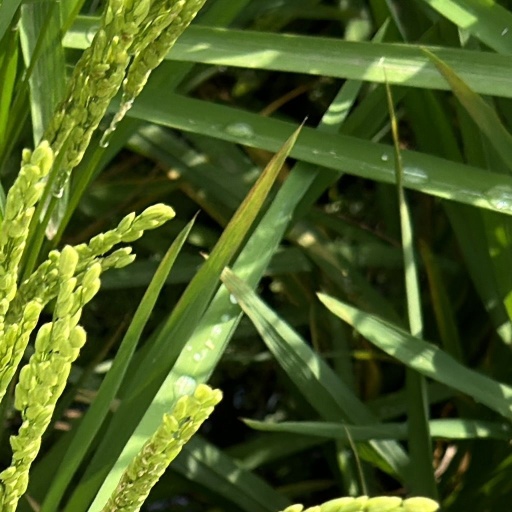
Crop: rice